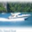
Label: ship